Matt Blair

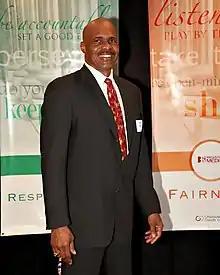
Blair in 2014

Matthew Albert Blair (September 20, 1950 – October 22, 2020) was an American professional football linebacker who played for the Minnesota Vikings of the National Football League (NFL) for all 12 seasons of his career from 1974 to 1985. He played college football for the Northeastern Oklahoma A&M Golden Norsemen and the Iowa State Cyclones.